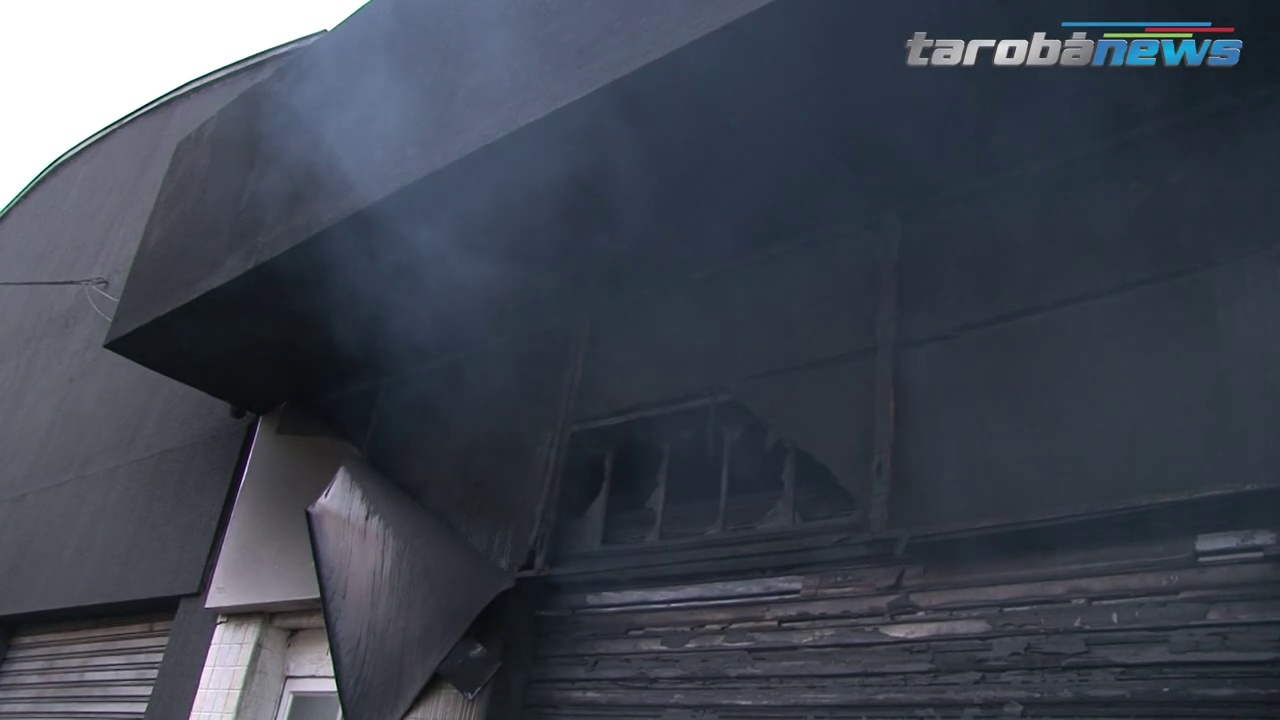
Fire: no
Smoke: yes